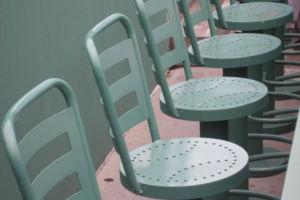
Le Fenway Park est un stade de baseball situé dans le quartier de Fenway à Boston, dans le Massachusetts. Inaugurée le 20 avril 1912, l'enceinte sportive est toujours exploitée à ce jour, ce qui en fait le plus ancien stade de baseball utilisé en ligue majeure depuis la démolition du Tiger Stadium de Détroit. Les Red Sox de Boston y jouent à domicile depuis 1912.